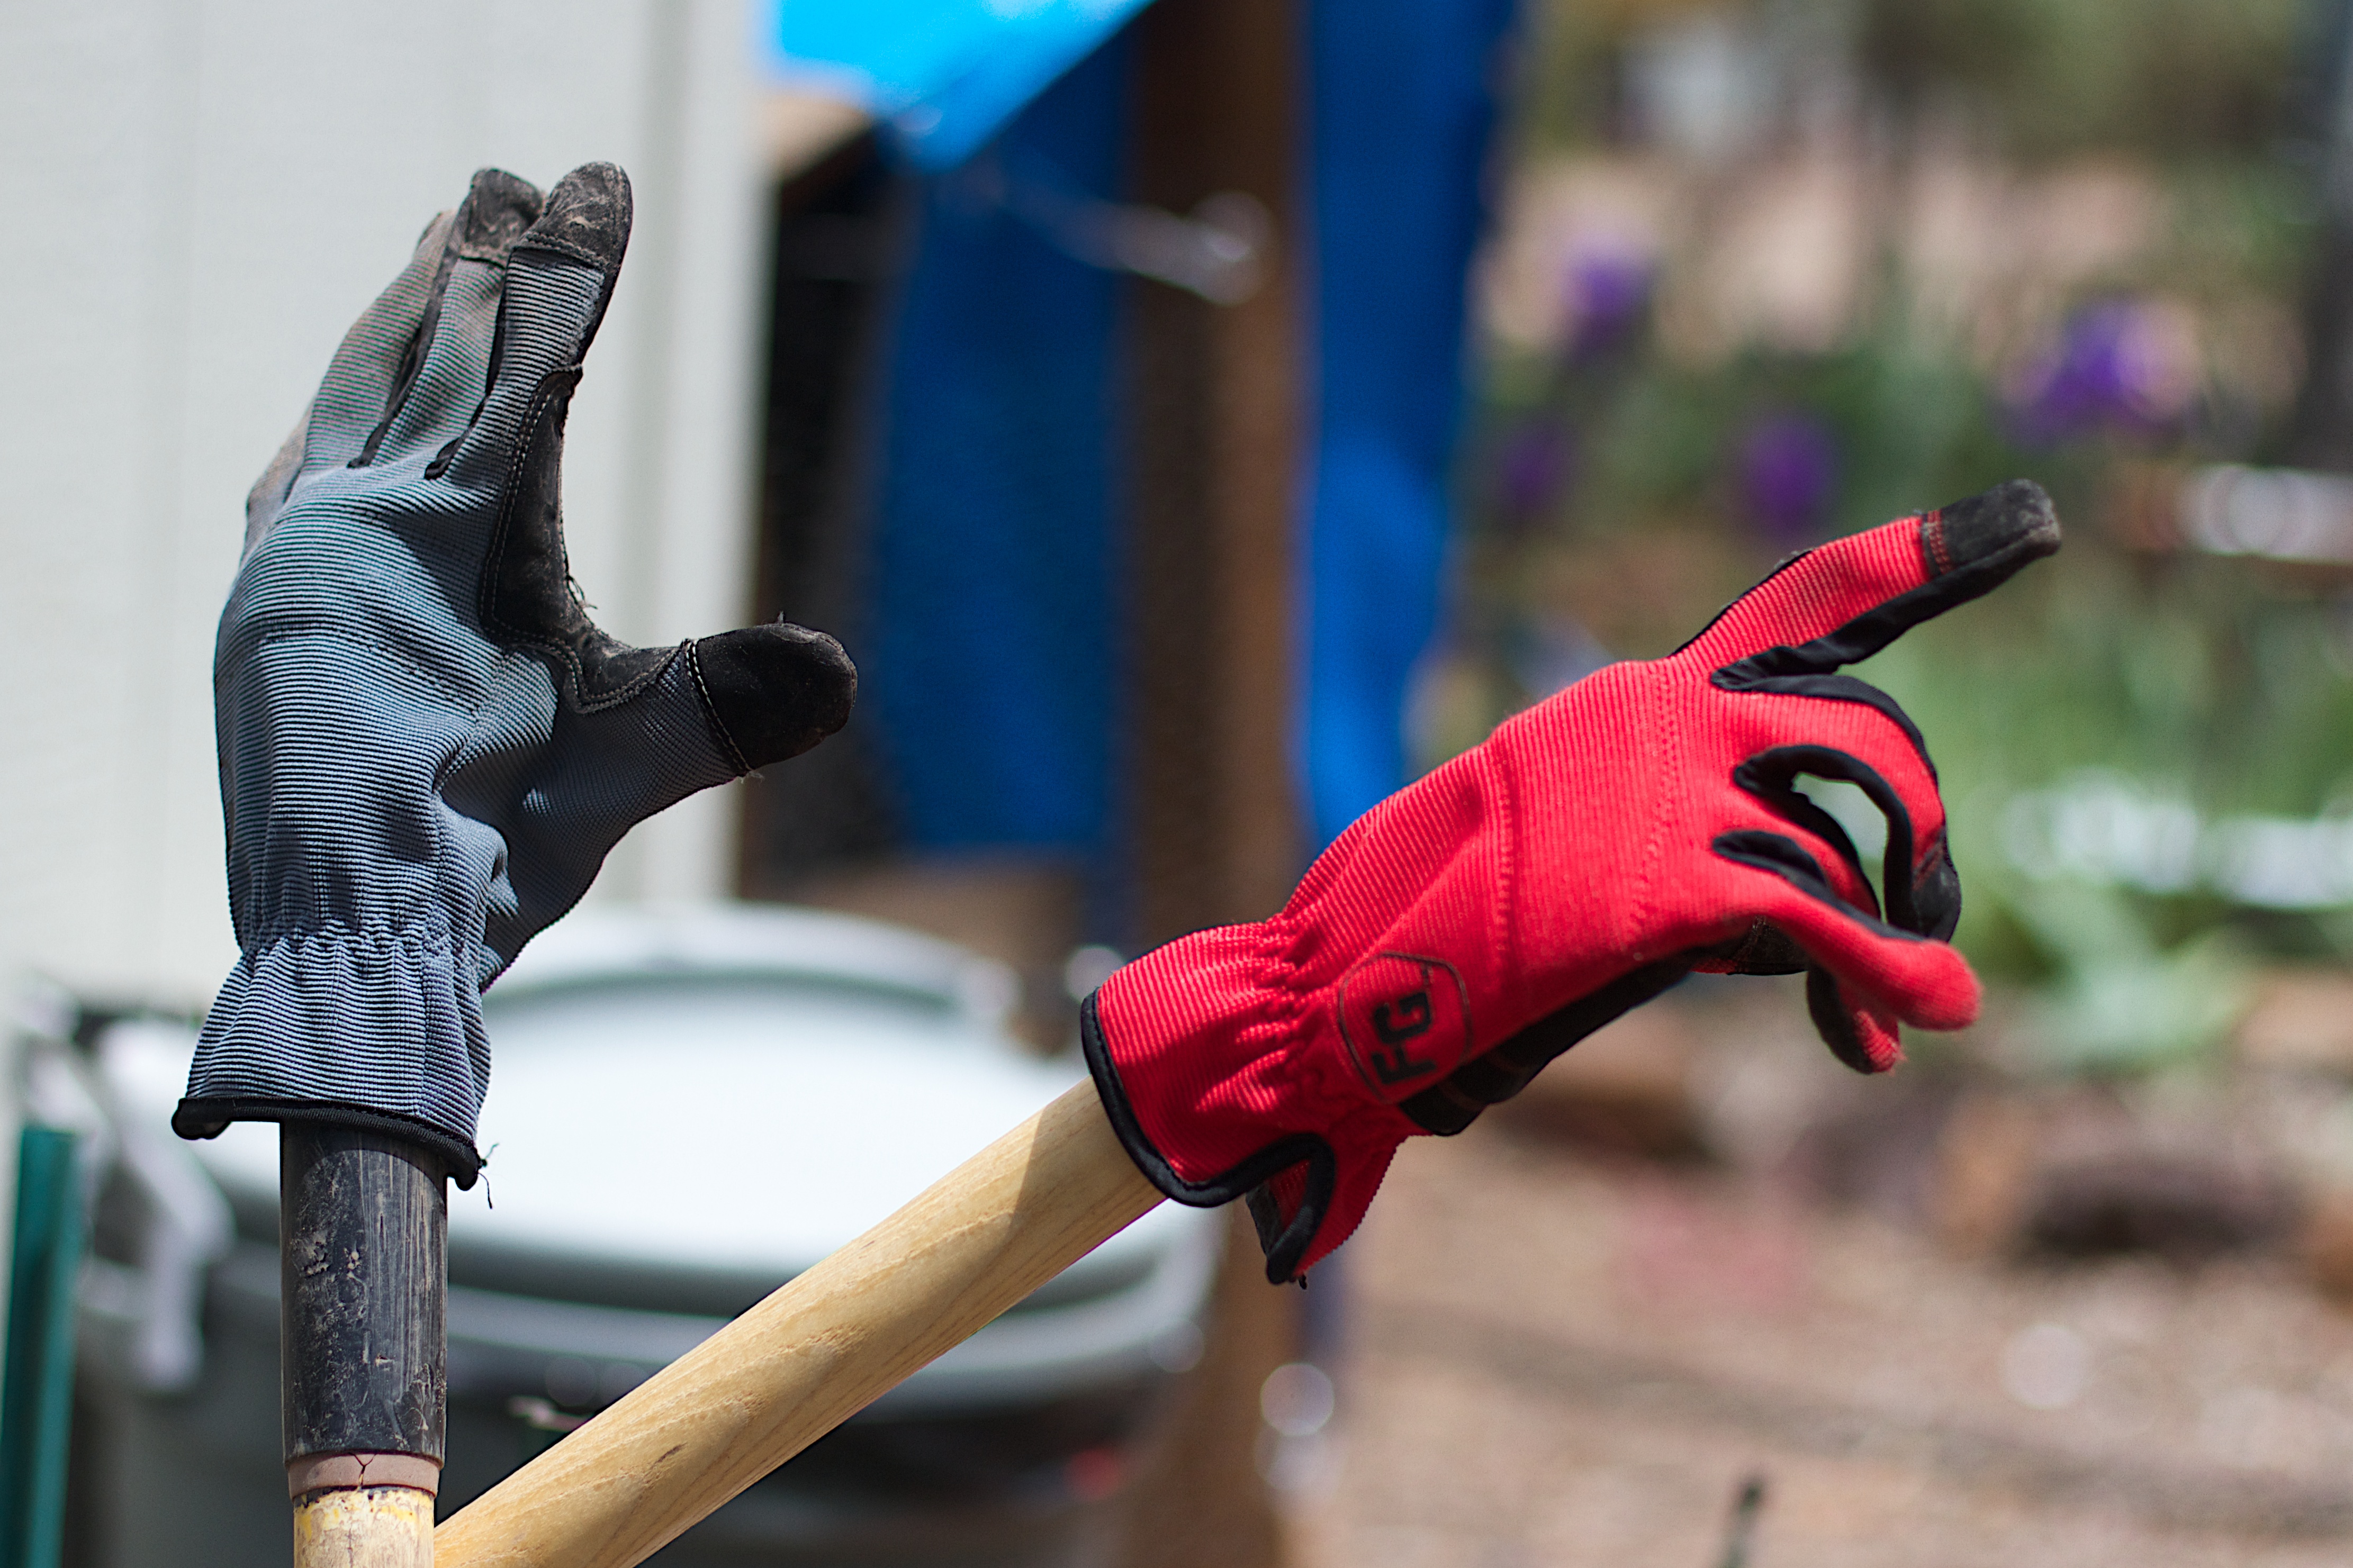
spring, red, color, performance art